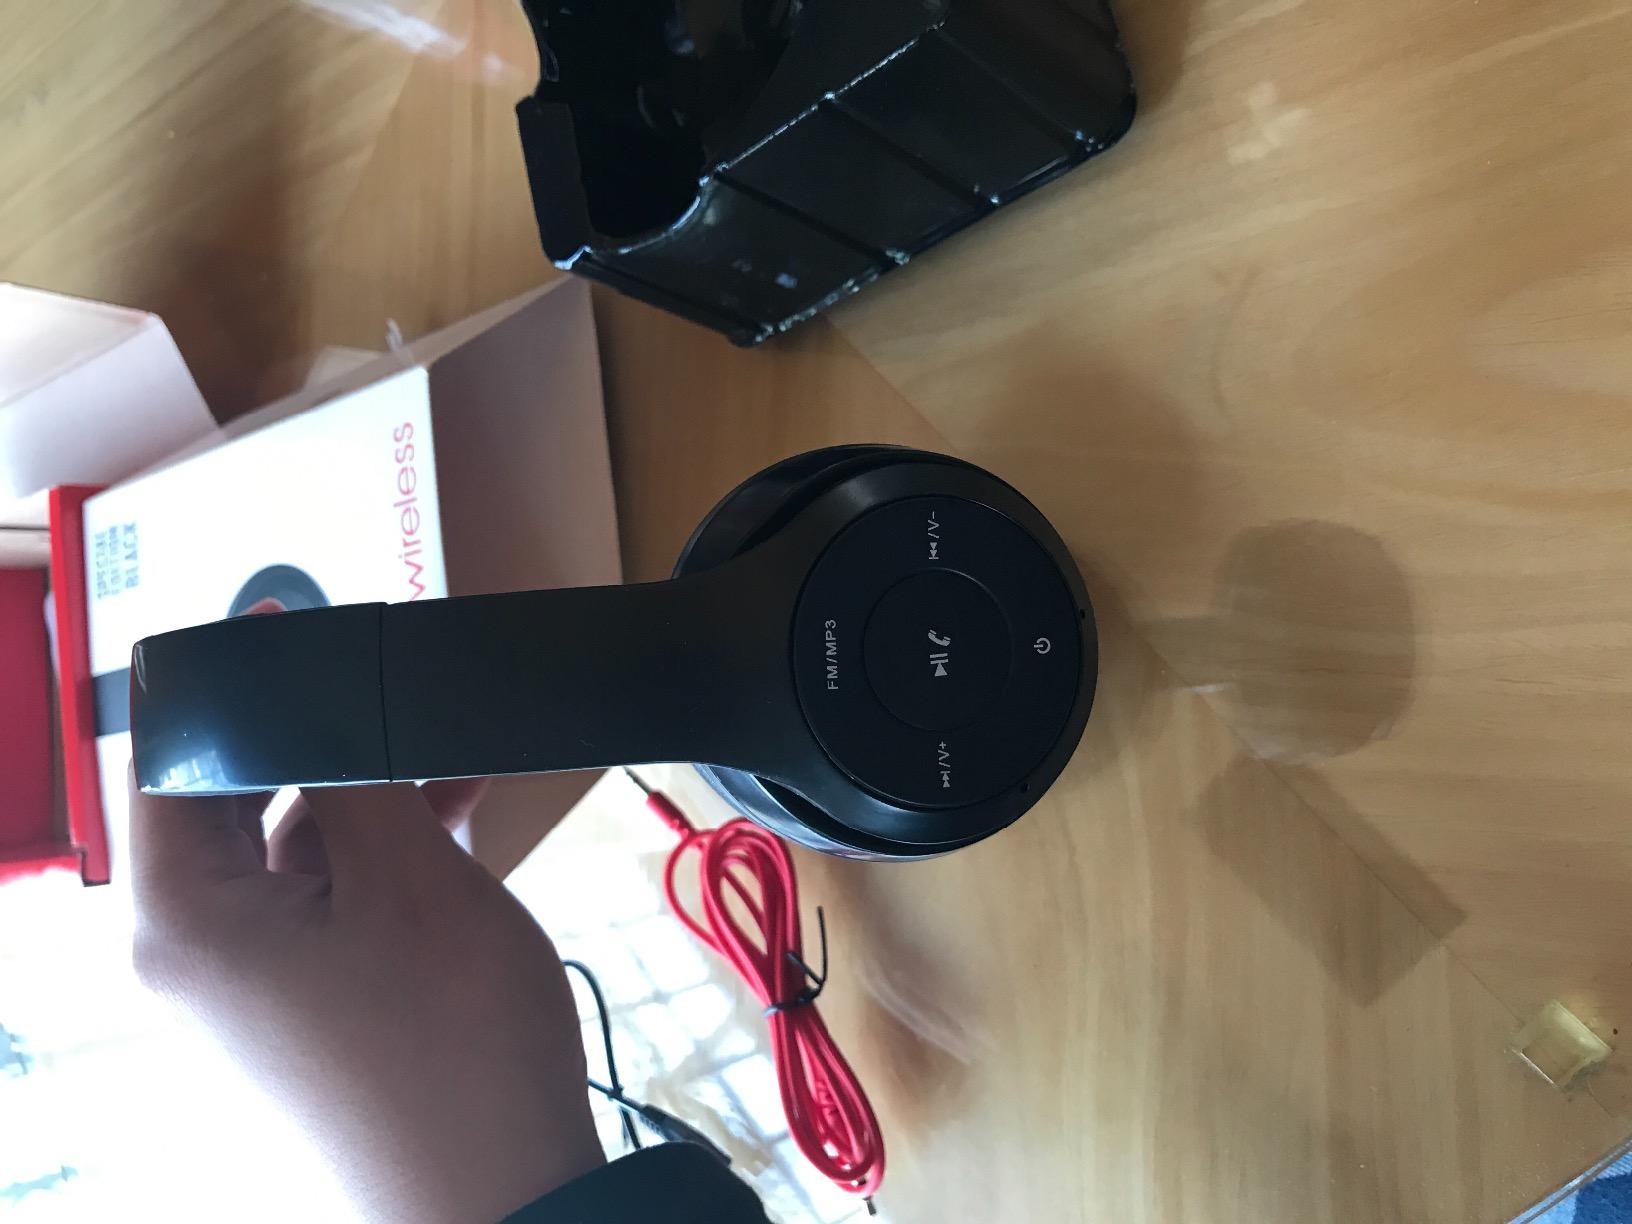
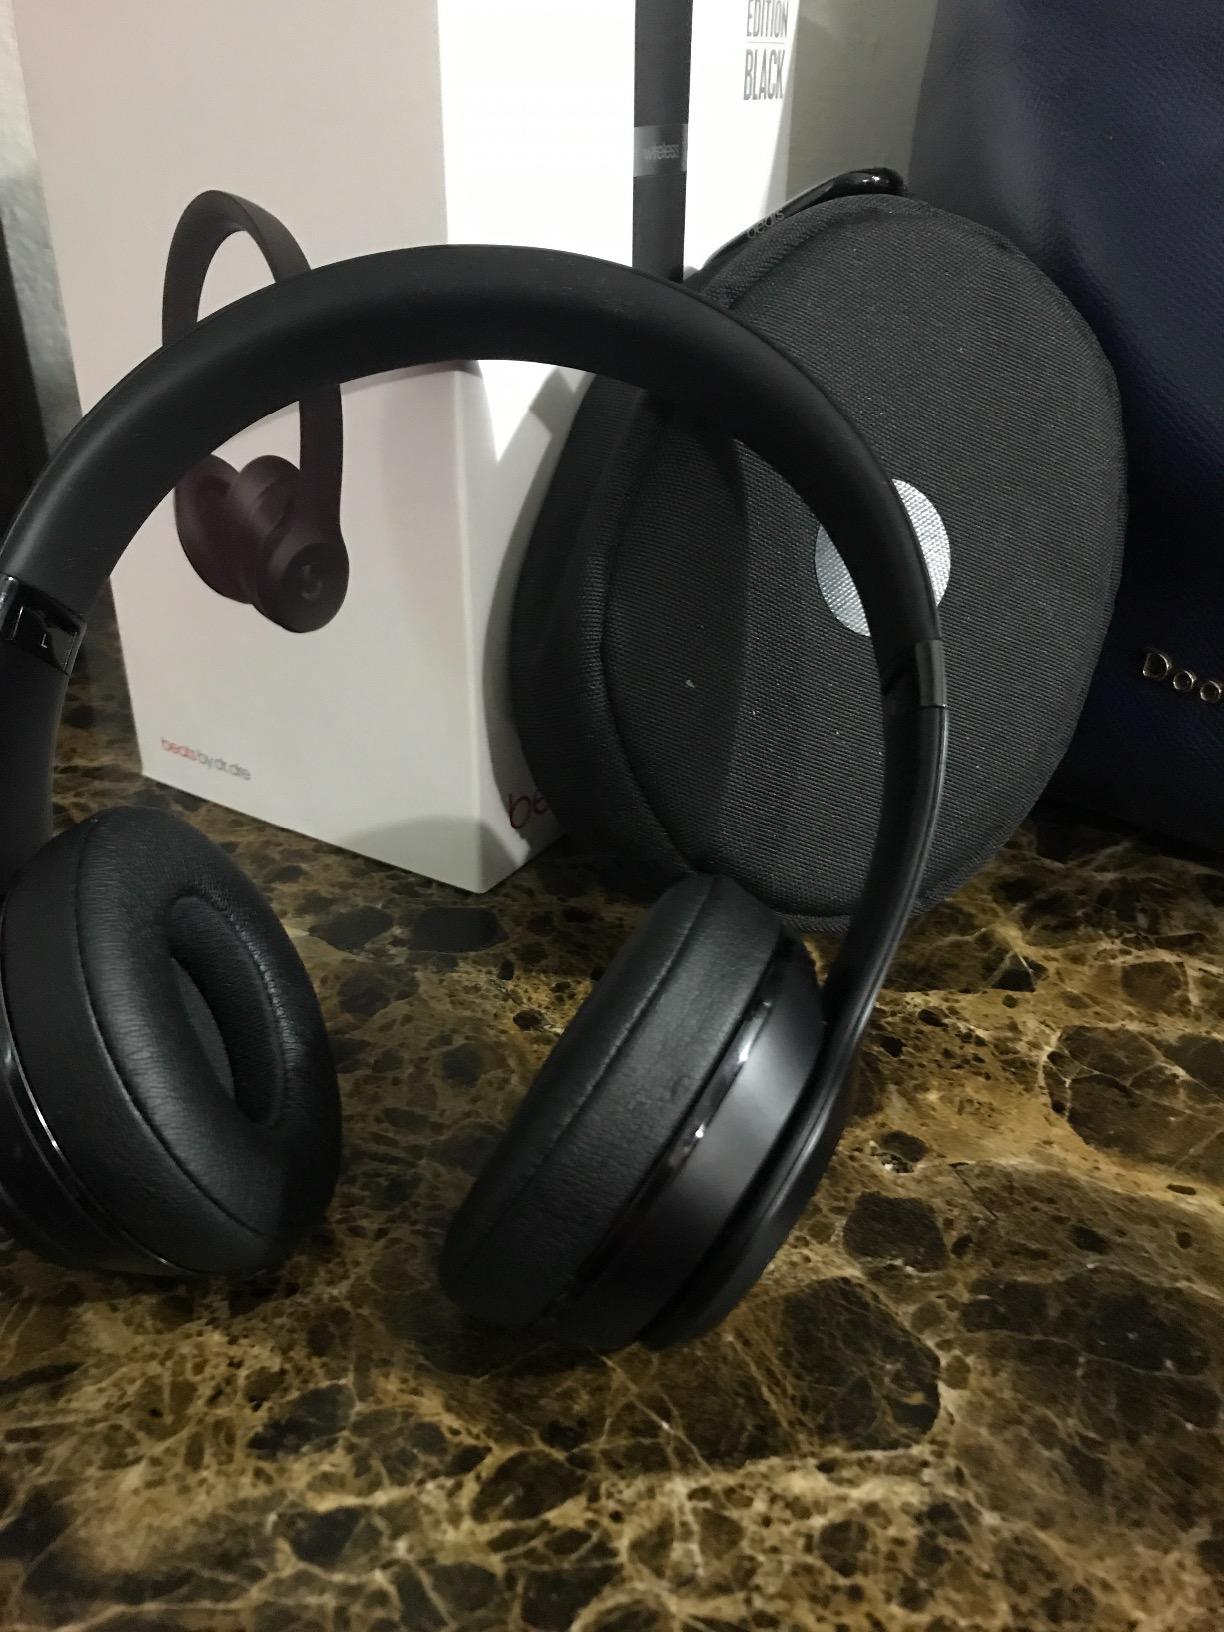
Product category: headphones
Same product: yes